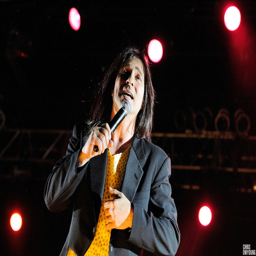
the cover band evolution performs at festival .